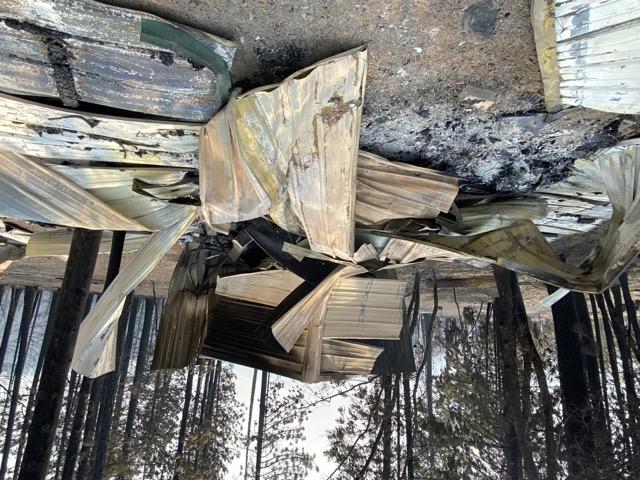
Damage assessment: destroyed